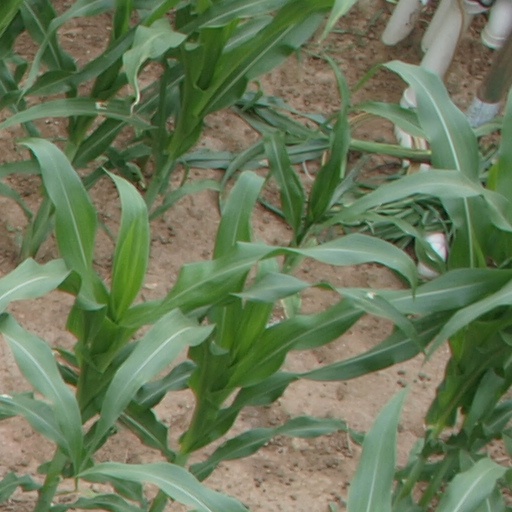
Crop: maize; corn